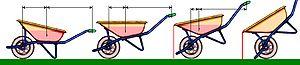
Une brouette est un contenant mobile, porté sur une ou plusieurs roues, muni de deux brancards pour le transport humain de petites charges, généralement sur de courtes distances.